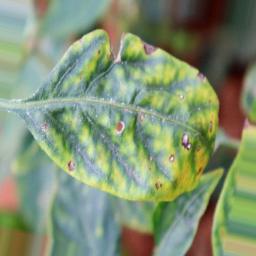
Label: nutritional